Ingalls House (Mercer, Maine)

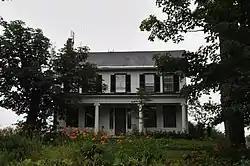

The Ingalls House is a historic house on Main Street in Mercer, Maine. Built c. 1835–37, it is a particularly elaborate local example of Greek Revival architecture, made more distinctive by the relatively advanced use of stoves as a heating system at the time of its construction. The house was built by a son-in-law of American Revolutionary War General Henry Knox, and was owned for many years by Hannibal Ingalls, a prominent local businessman. It was listed on the National Register of Historic Places in 1975.